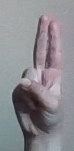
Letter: taa